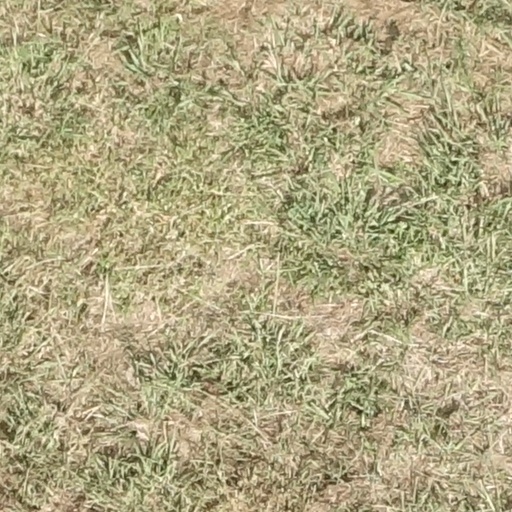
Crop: sorghum